Red Fort

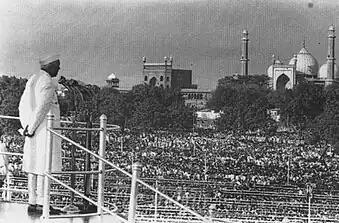
Prime Minister Nehru hoisting the tricolour on 15 August 1947, marking India's first Independence Day

Following the death of Emperor Aurangzeb, the administrative and fiscal structure of the Mughal dynasty experienced a decline, leading to the degeneration of the palace during the 18th century. In 1712, Jahandar Shah was crowned the Mughal Emperor. Within a year of beginning his rule, Shah was murdered and replaced by Farrukhsiyar. In 1739, the Persian emperor Nadir Shah decisively defeated the Mughal army, despite its considerable strength of approximately 200,000 soldiers. Following his victory, he plundered the Red Fort, seizing its treasures, including the legendary Peacock Throne. After three months, Nadir Shah returned to Persia, leaving the city a shadow of its former self and the Mughal Empire severely weakened under Muhammad Shah's reign. The internal weaknesses of the Mughal Empire reduced the Mughals to titular rulers of Delhi. A treaty signed in 1752 established the Marathas as the protectors of the throne in Delhi. The 1758 Maratha victory over the Afghans at Sirhind, and followed by their defeat at Panipat catapulted them into further conflict with Ahmad Shah Durrani.